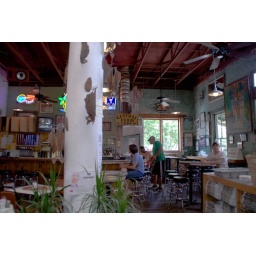
Metal bat sculptures decorate a column in Guero's bar area.